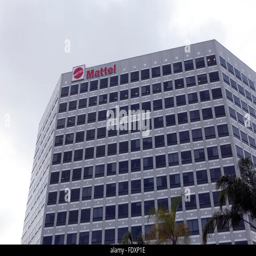
a view of corporate headquarters